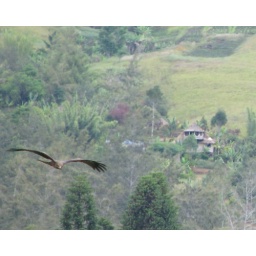
The black kite is actually brown, but looks black against a blue sky.